Megaregions of the United States

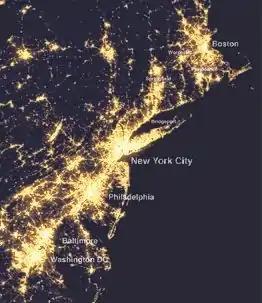

The megaregions of the United States are eleven regions of the United States that contain two or more roughly adjacent urban metropolitan areas that, through commonality of systems, including transportation, economies, resources, and ecologies, experience blurred boundaries between the urban centers, perceive and act as if they are a continuous urban area.